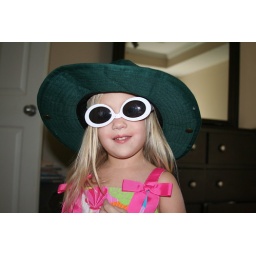
Silly Ava in her green hat and sunglasses. This is her favorite outfit lately!